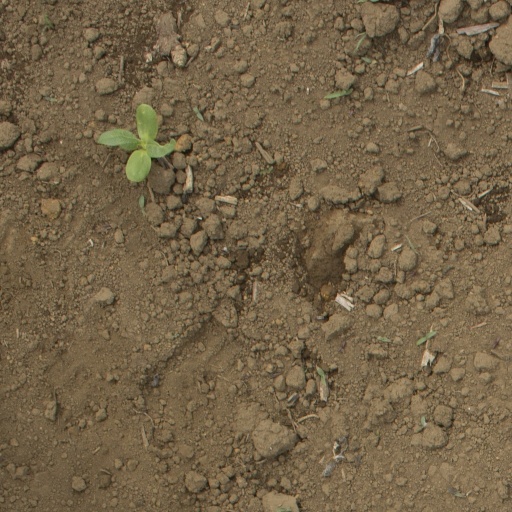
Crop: Jerusalem artichoke